Darley Newman

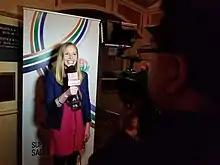
Newman being interviewed at the Dance Pe Chance celebration at Union County Performing Arts Center in February 2019.

Darley Carol Newman is an American producer, television host, writer, and entrepreneur. Newman is the creator and host of "Equitrekking", an Emmy Award-winning equestrian themed travel TV show on PBS, and "Travels with Darley", a PBS and Amazon Prime series that documents her experiences traveling with the locals around the world.